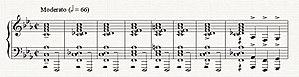
Le Concerto pour piano nᵒ 2 en do mineur, op. 18, est un concerto du compositeur russe Sergueï Rachmaninov, écrit dans les années 1900 et 1901, quelque peu avant la composition de sa Sonate pour violoncelle et piano.